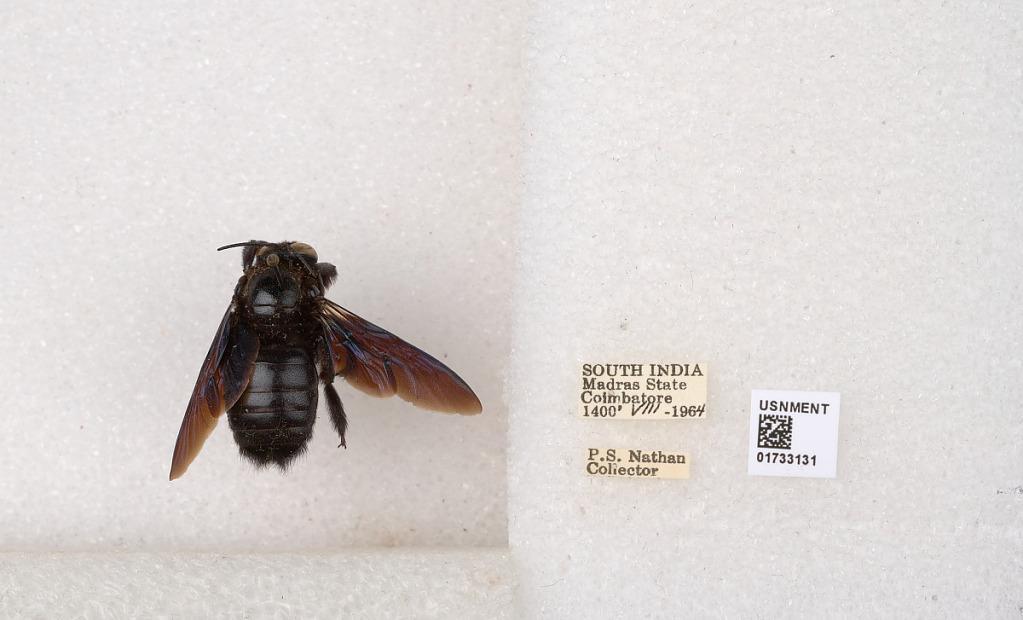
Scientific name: Xylocopa (Ctenoxylocopa) fenestrata (Fabricius)
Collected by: P. Nathan
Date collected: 1964-8-1
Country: India
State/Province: Tamil Nadu
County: Coimbatore
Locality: Coimbatore